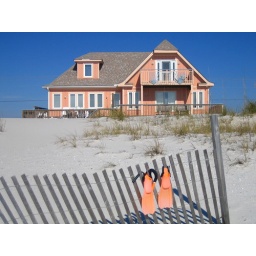
A peach house in Gulf Shores Alabama with a little beach fence with matching swimfins. Pink + orange = Peachalicious!